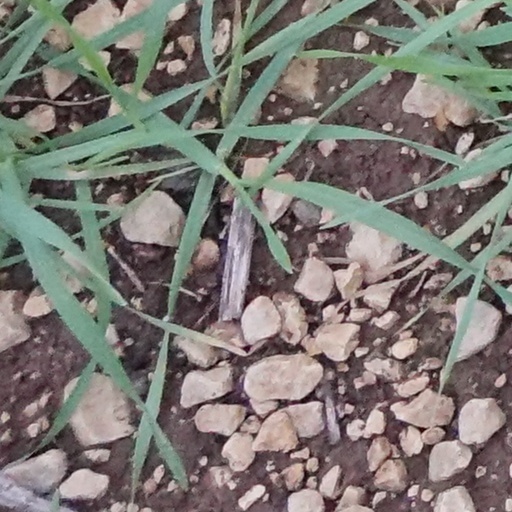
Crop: wheat